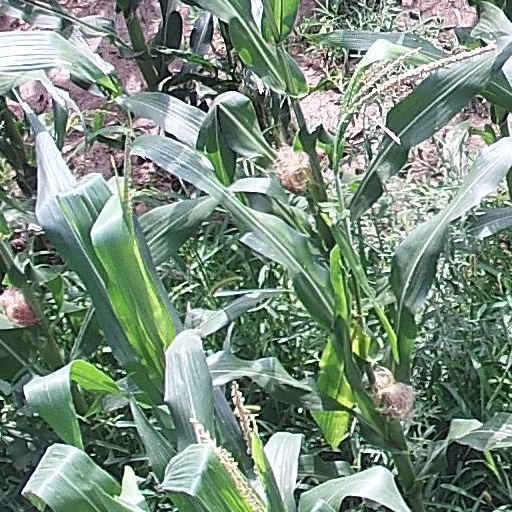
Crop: maize; corn